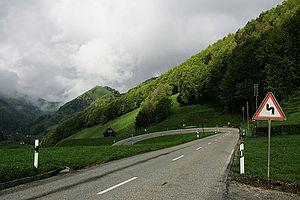
La Passwangstrasse à Oberbeinwil